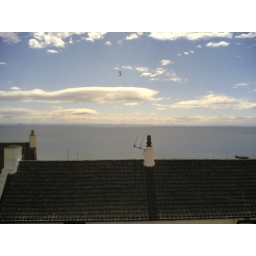
Pics from our mini-holiday in Largo. This was the view from our bedroom window